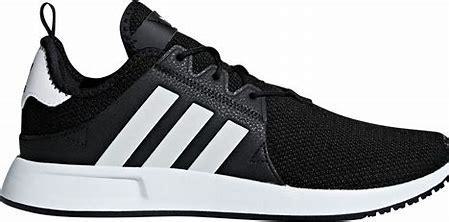
Brand: Adidas
Model: X_plr